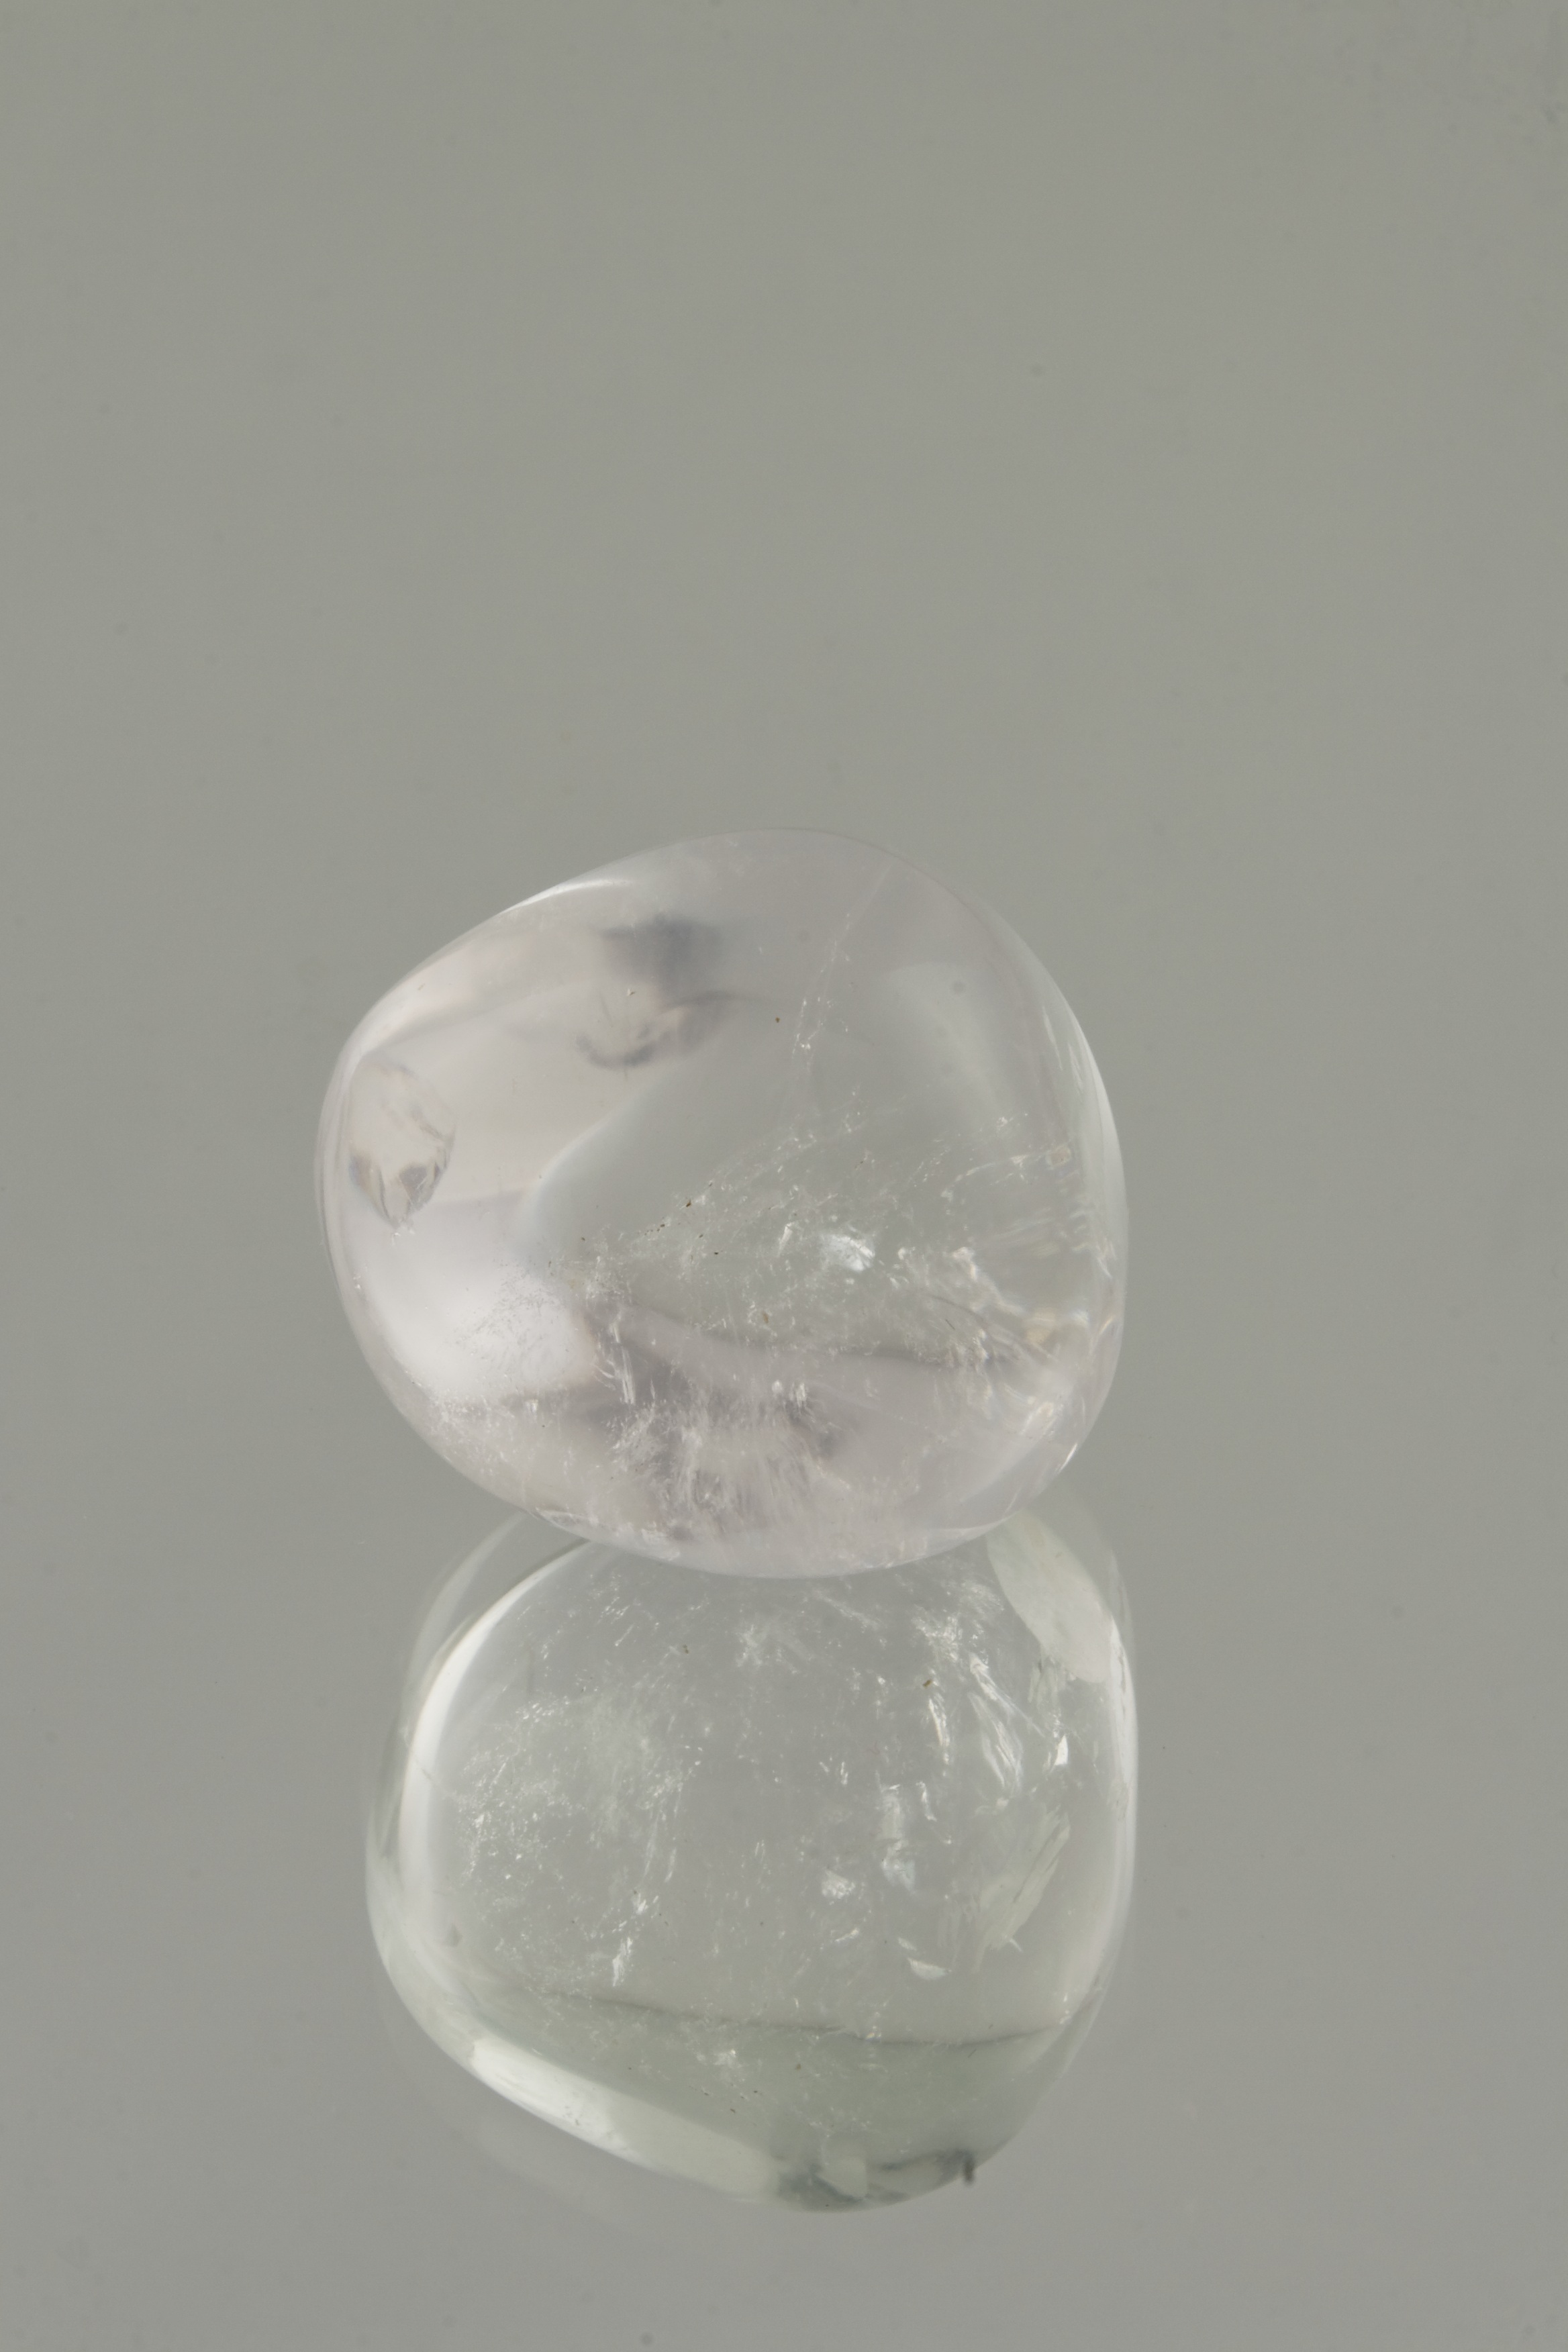
glass, stone, jewellery, silver, gem, crystal, gemstone, mineral, quartz, healing stone, fashion accessory